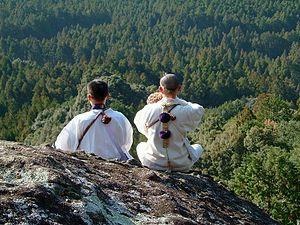
Le shugendō est une tradition spirituelle millénaire japonaise où la relation entre l'homme et la nature est primordiale. « Shugendō » signifie littéralement « le chemin de la formation et de l'essai », ou voie de l'acquisition de la siddhi. Il porte sur l'ascétisme, la vie en montagne et inclut des enseignements d'autres philosophies orientales. Le but du shugendō est le développement d'expériences de pouvoirs spirituels par la pratique vertueuse de l'ascèse.
Les yamabushi du Japon médiéval étaient des ascètes montagnards et des guerriers, principalement originaires des écoles Honzan du temple impérial Shōgo-in à Kyoto, de l'école Tōzan du temple Daigo-ji Sanbō-in depuis le VIIᵉ siècle.